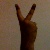
The image shows a hand gesture representing the number 2 in Indian Sign Language.